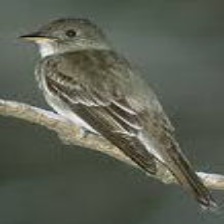
Species: GREATER PEWEE
Scientific name: CONTOPUS PERTINAX